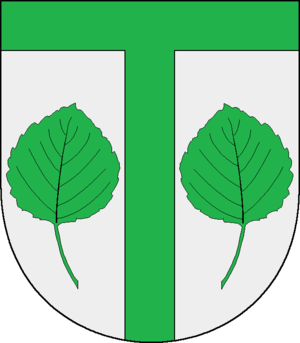
Timmaspe est une municipalité allemande située dans le land du Schleswig-Holstein et dans l'arrondissement de Rendsburg-Eckernförde. En 2015, sa population est de 1 063 habitants.